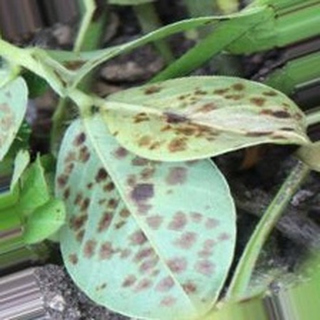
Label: groundnut_rust